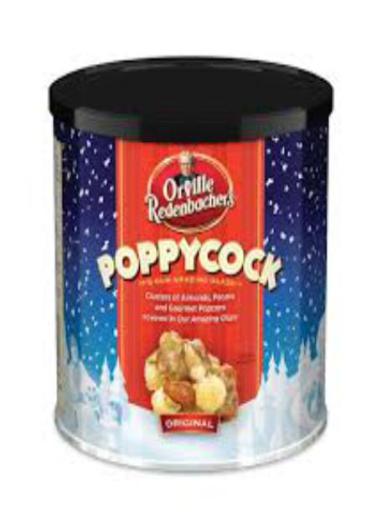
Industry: Food